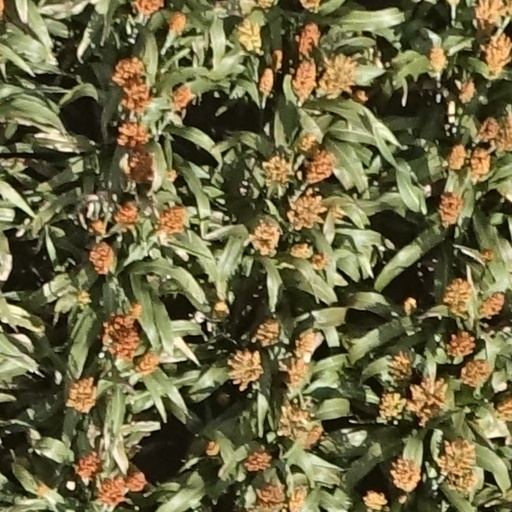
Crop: sorghum